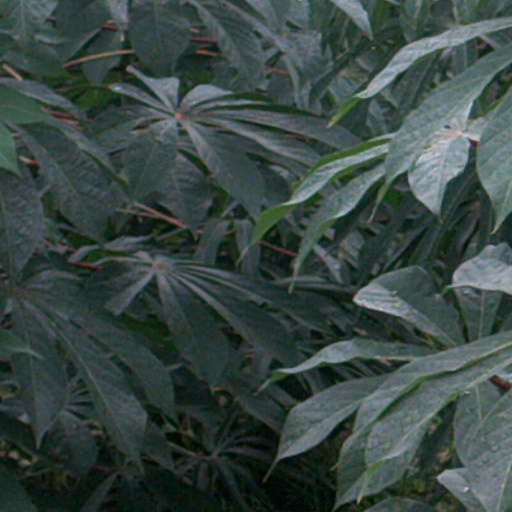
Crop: cassava